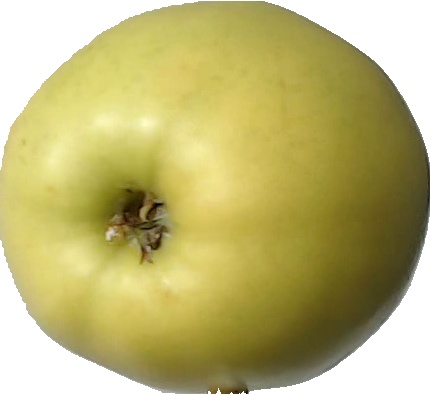
Label: apple_golden_2